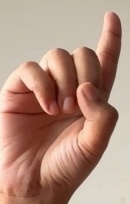
ASL sign: D